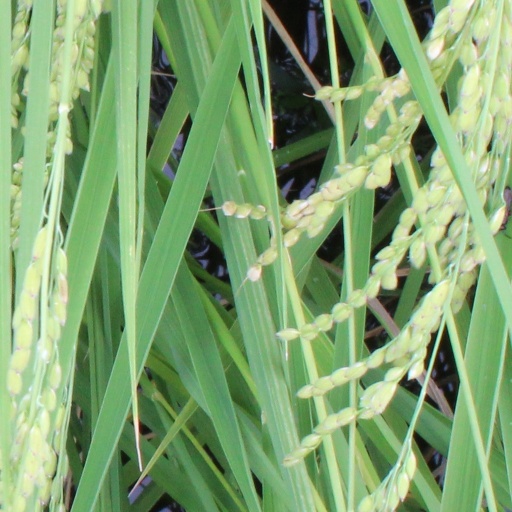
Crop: rice